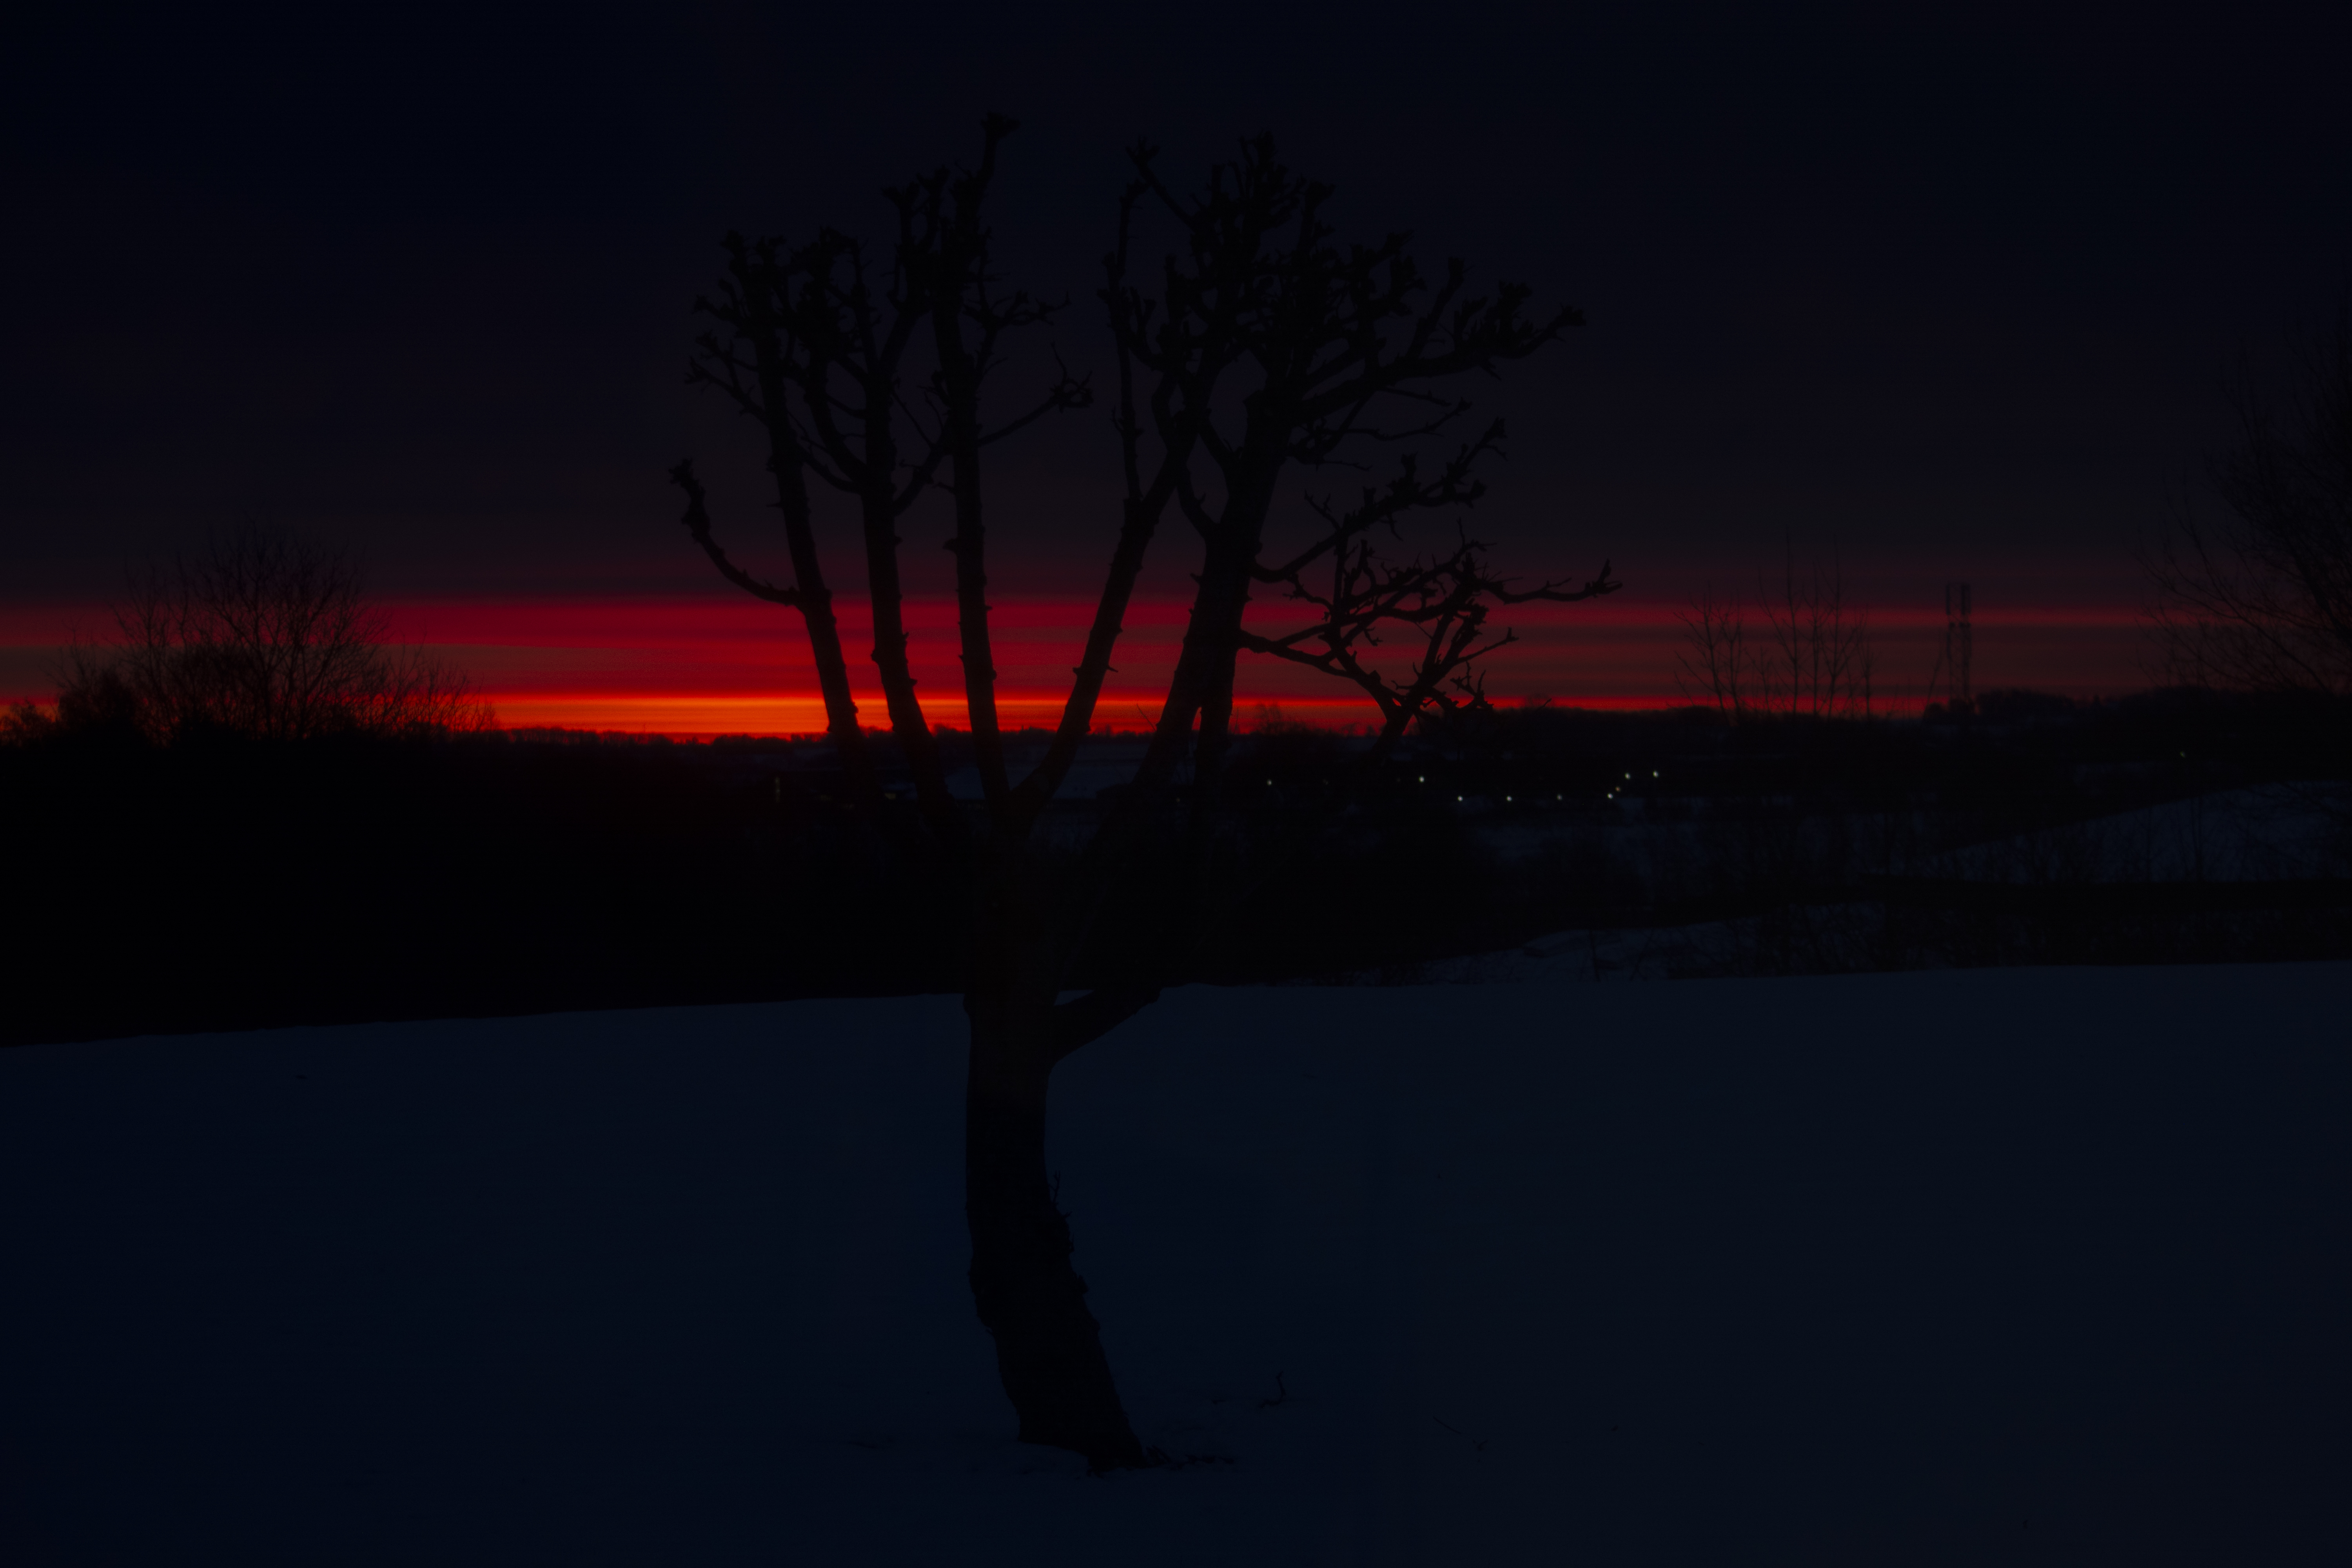
red, sunrise, dark, nature, morning, atmosphere, sky, afterglow, twig, natural landscape, dusk, red sky at morning, plant, sunset, snow, freezing, landscape, tree, cloud, horizon, Tints and shades, geological phenomenon, calm, event, space, darkness, winter, dawn, trunk, magenta, wood, evening, reflection, celestial event, midnight, slope, night, electricity, ocean, astronomical object, wildlife, forest, precipitation, frost, ice, hill